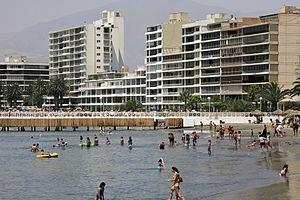
Le district d’Ancón est l’un des 43 districts de la province de Lima au Pérou. Il fut créé le 29 octobre 1874. Il s’agit d’une station balnéaire ancienne située à environ 40 kilomètres au nord du Centre historique de Lima et accessible par la panaméricaine Nord.